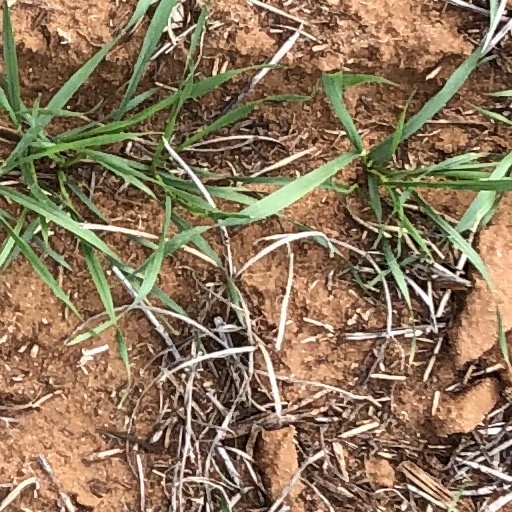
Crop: wheat